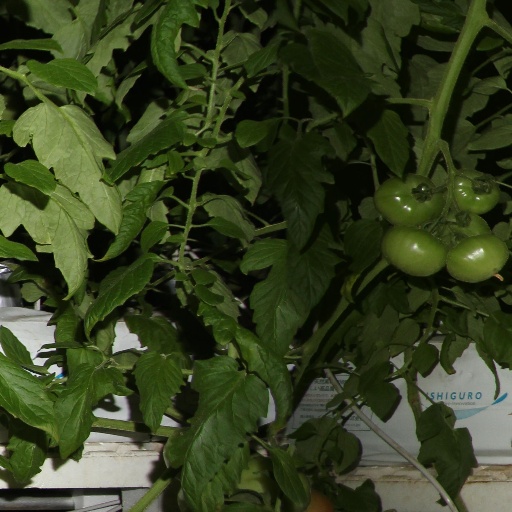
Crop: tomato